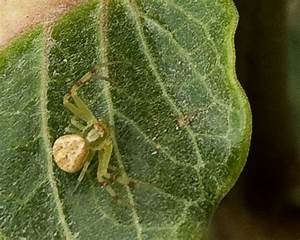
Label: spider